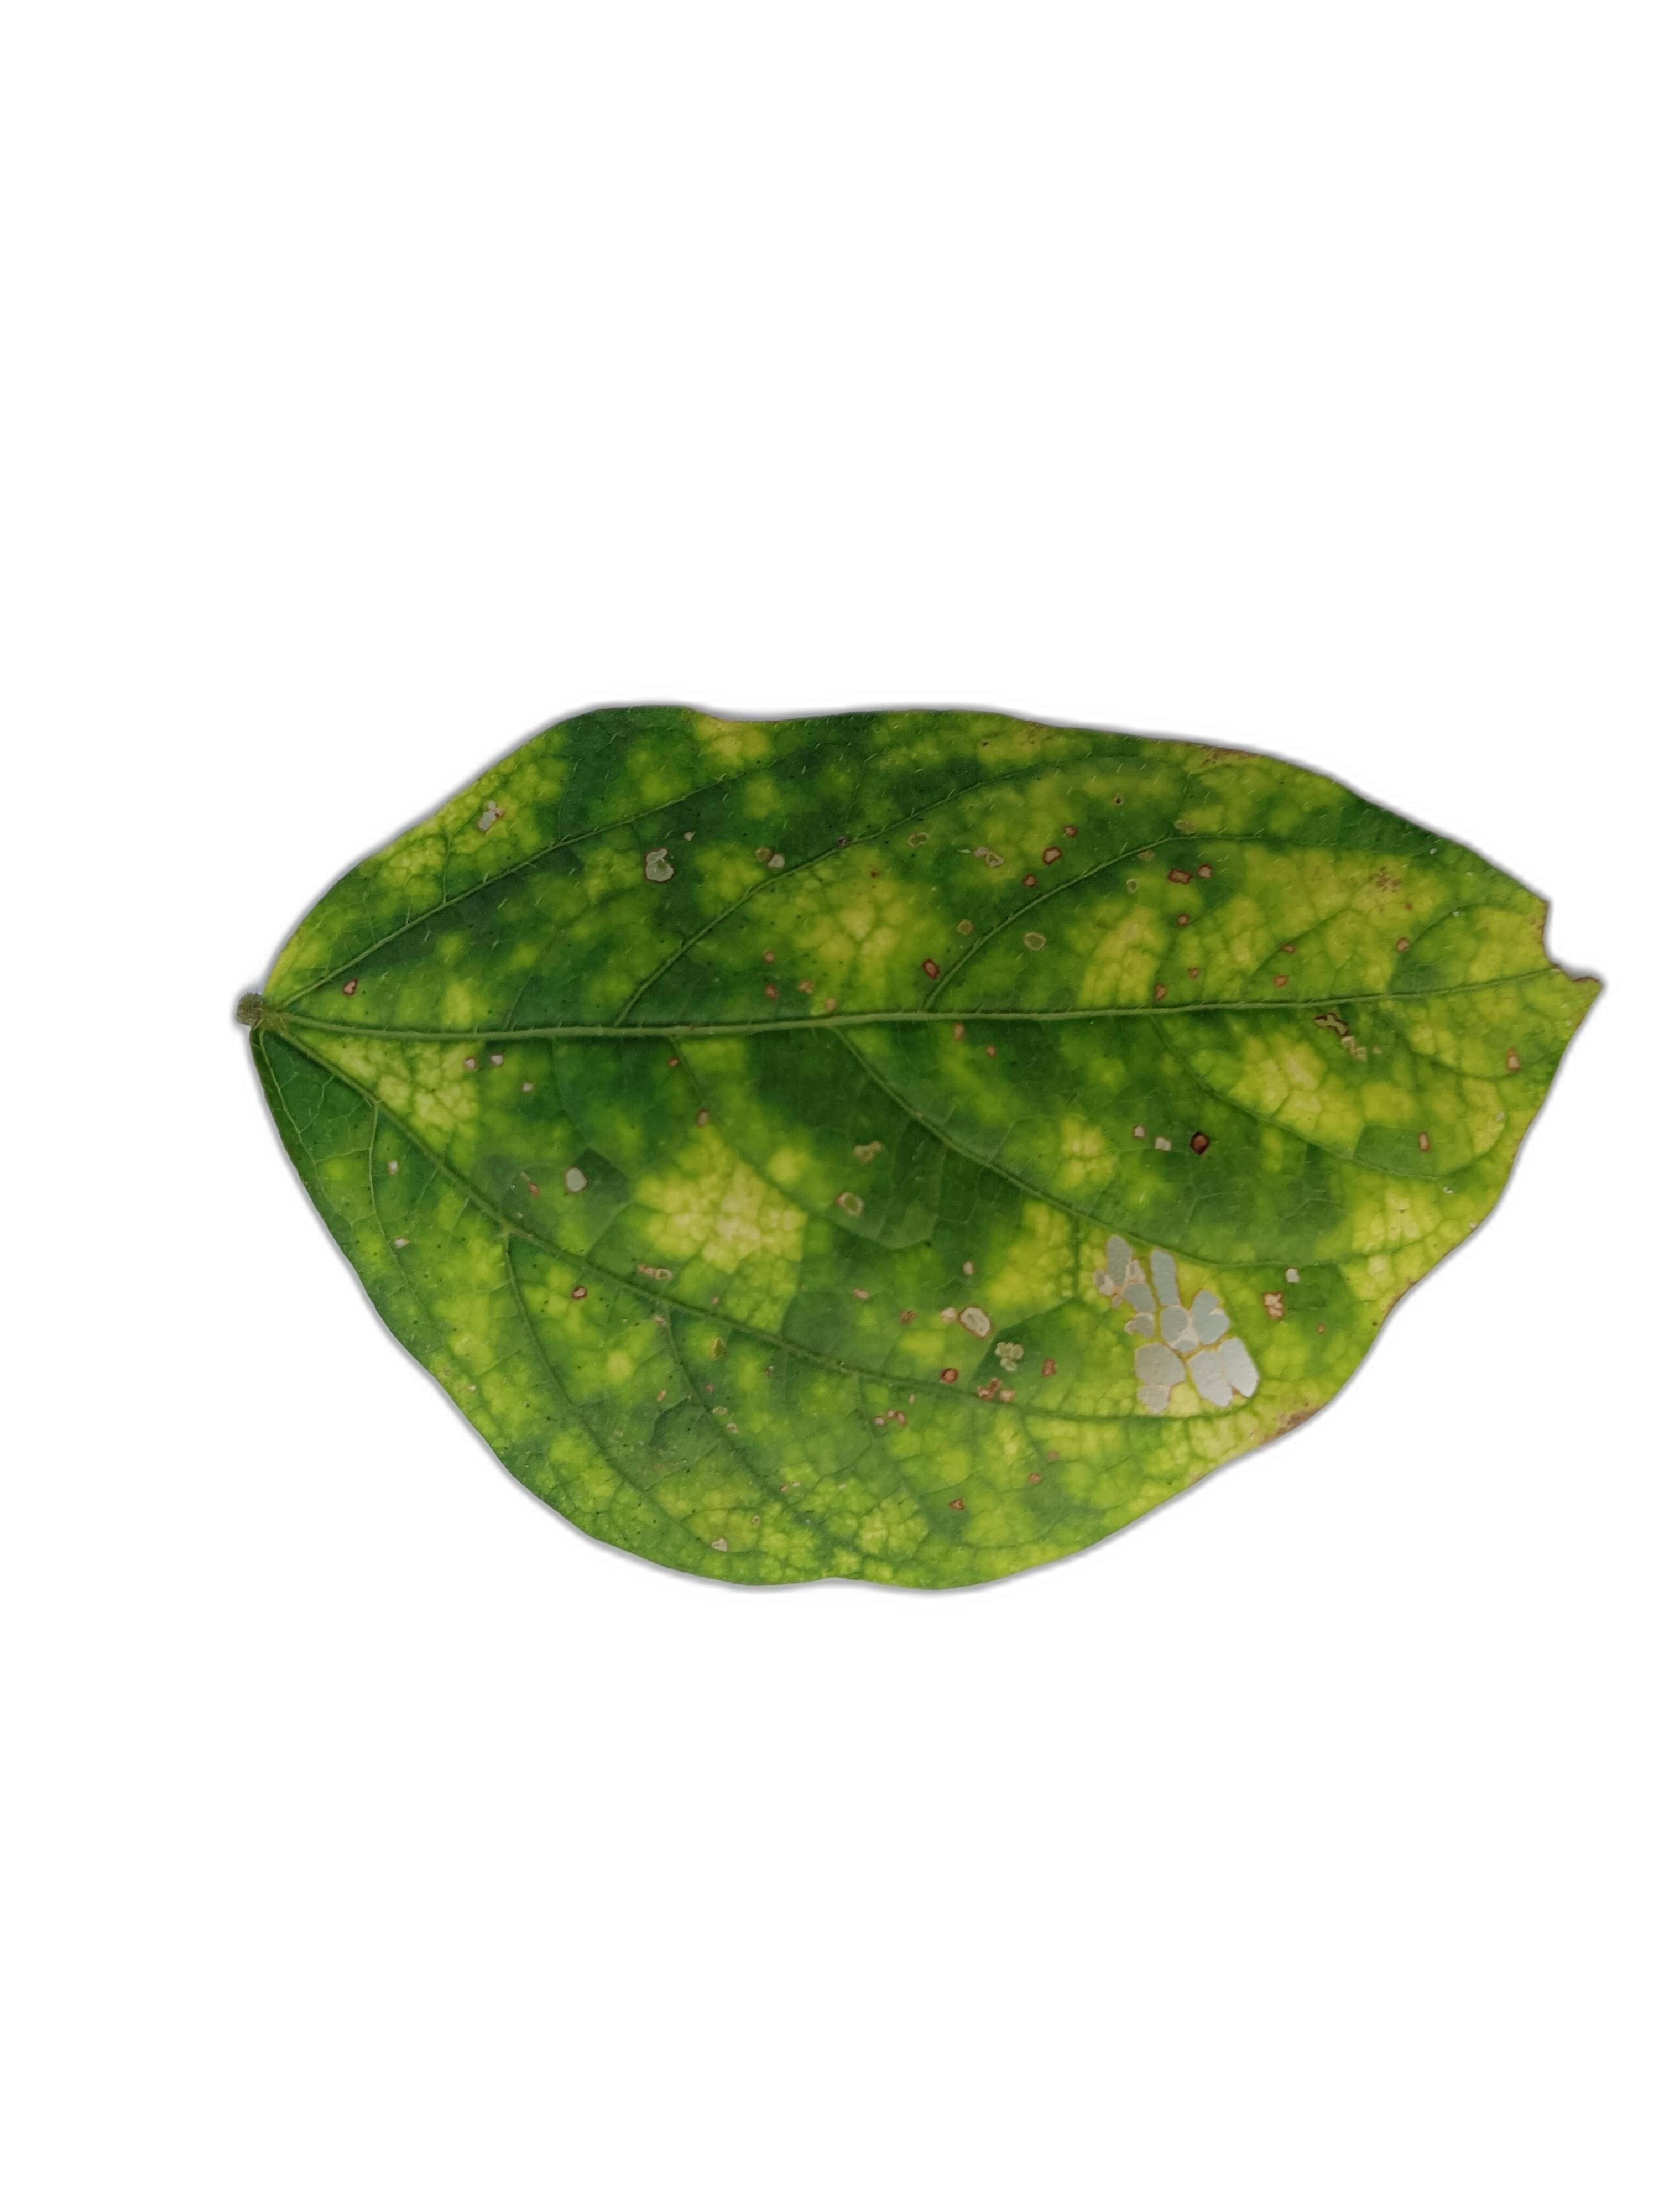
Label: Yellow Mosaic